Question: Please indicate a possible affordance area of the frisbee that can be used for holding
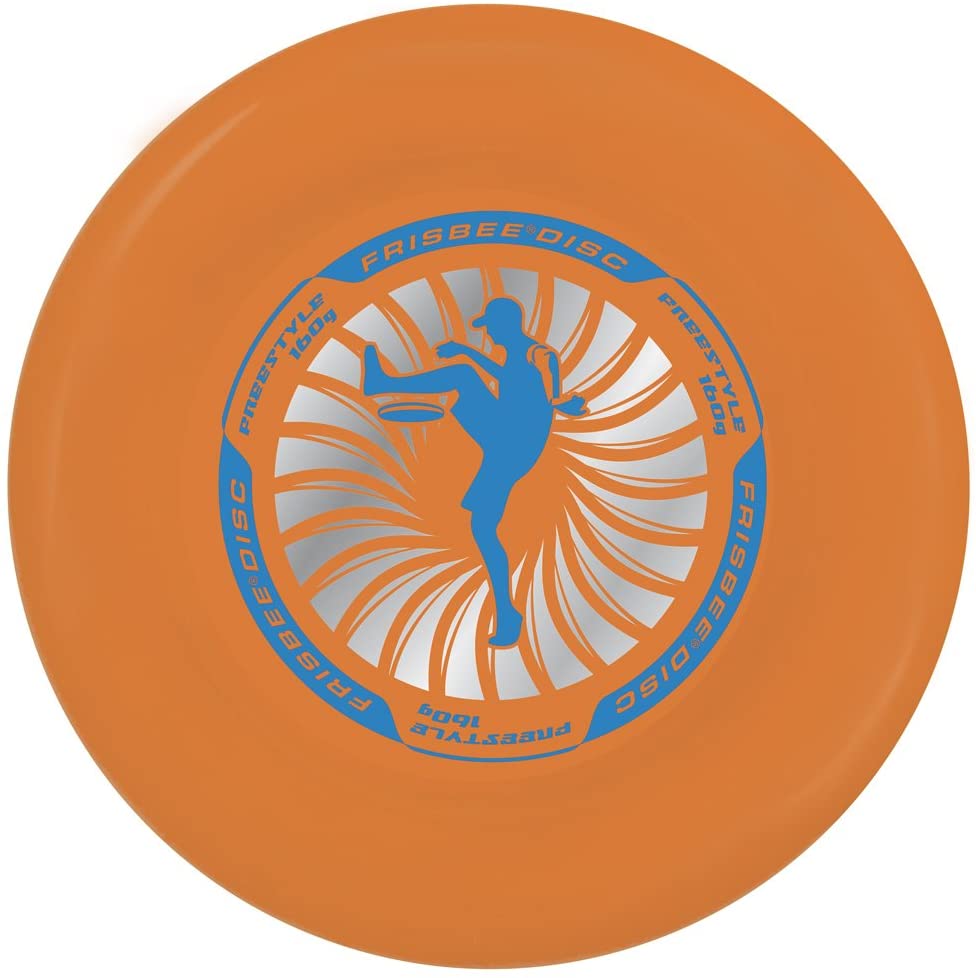
Answer: [3.419, 1.473, 965.217, 967.69]